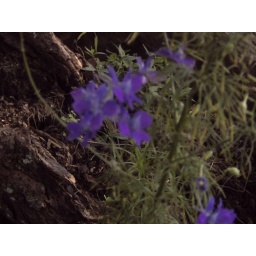
i love blue flowers in dark places,these have been going since spring.....